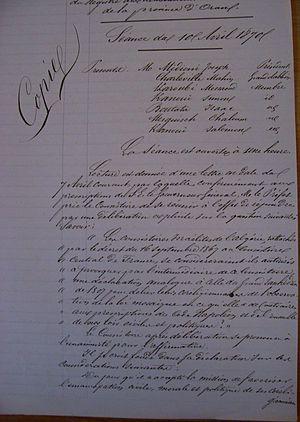
Délibération du consistoire israélite de la province d'Oran, en date du 10 avril 1870., autorisant le Consistoire Central de France à délier ses coreligionnaires de la loi mosaïque en ce qu'elle a de contraire au Code Napoléon et aux lois civiles et politiques de la France. Première page d'un document aux ANOM, cote non relevée.
L'histoire des Juifs en Algérie remonte à l’Antiquité, sans qu’il soit possible de retracer avec certitude l'époque et les circonstances de l’arrivée des premiers Juifs dans le territoire de l’actuelle Algérie. Plusieurs vagues d'immigration ont en tout cas contribué à accroître sa population. Il est possible qu'il y ait eu des Juifs à Carthage et dans le territoire actuel de l'Algérie avant la conquête romaine mais le développement des communautés juives est lié à la présence romaine. Les révoltes juives des Iᵉʳ et IIᵉ siècles en terre d'Israël et en Cyrénaïque ont certainement causé l'arrivée d'immigrants juifs en provenance de ces contrées. Le prosélytisme juif parmi les Berbères est un fait historique établi, mais son importance reste débattue.